Australian National Railways Commission

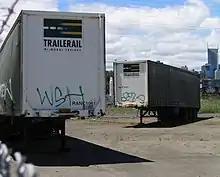
Australian National operated Roadrailers under the Trailerail brand

Australian National operated country passenger services within South Australia, mainly using Bluebird railcars. They operated services to Burra, Gladstone, Mount Gambier, Port Pirie, Tailem Bend, Terowie (extended to Peterborough in 1970) and Victor Harbor. All of these services were withdrawn by 1990. It also operated "The Ghan". It also operated the "Indian Pacific" in partnership with the Public Transport Commission and Westrail and "The Overland" in partnership with the Victorian Railways. It took over the running of these services in full in February 1993 and 1994 respectively.